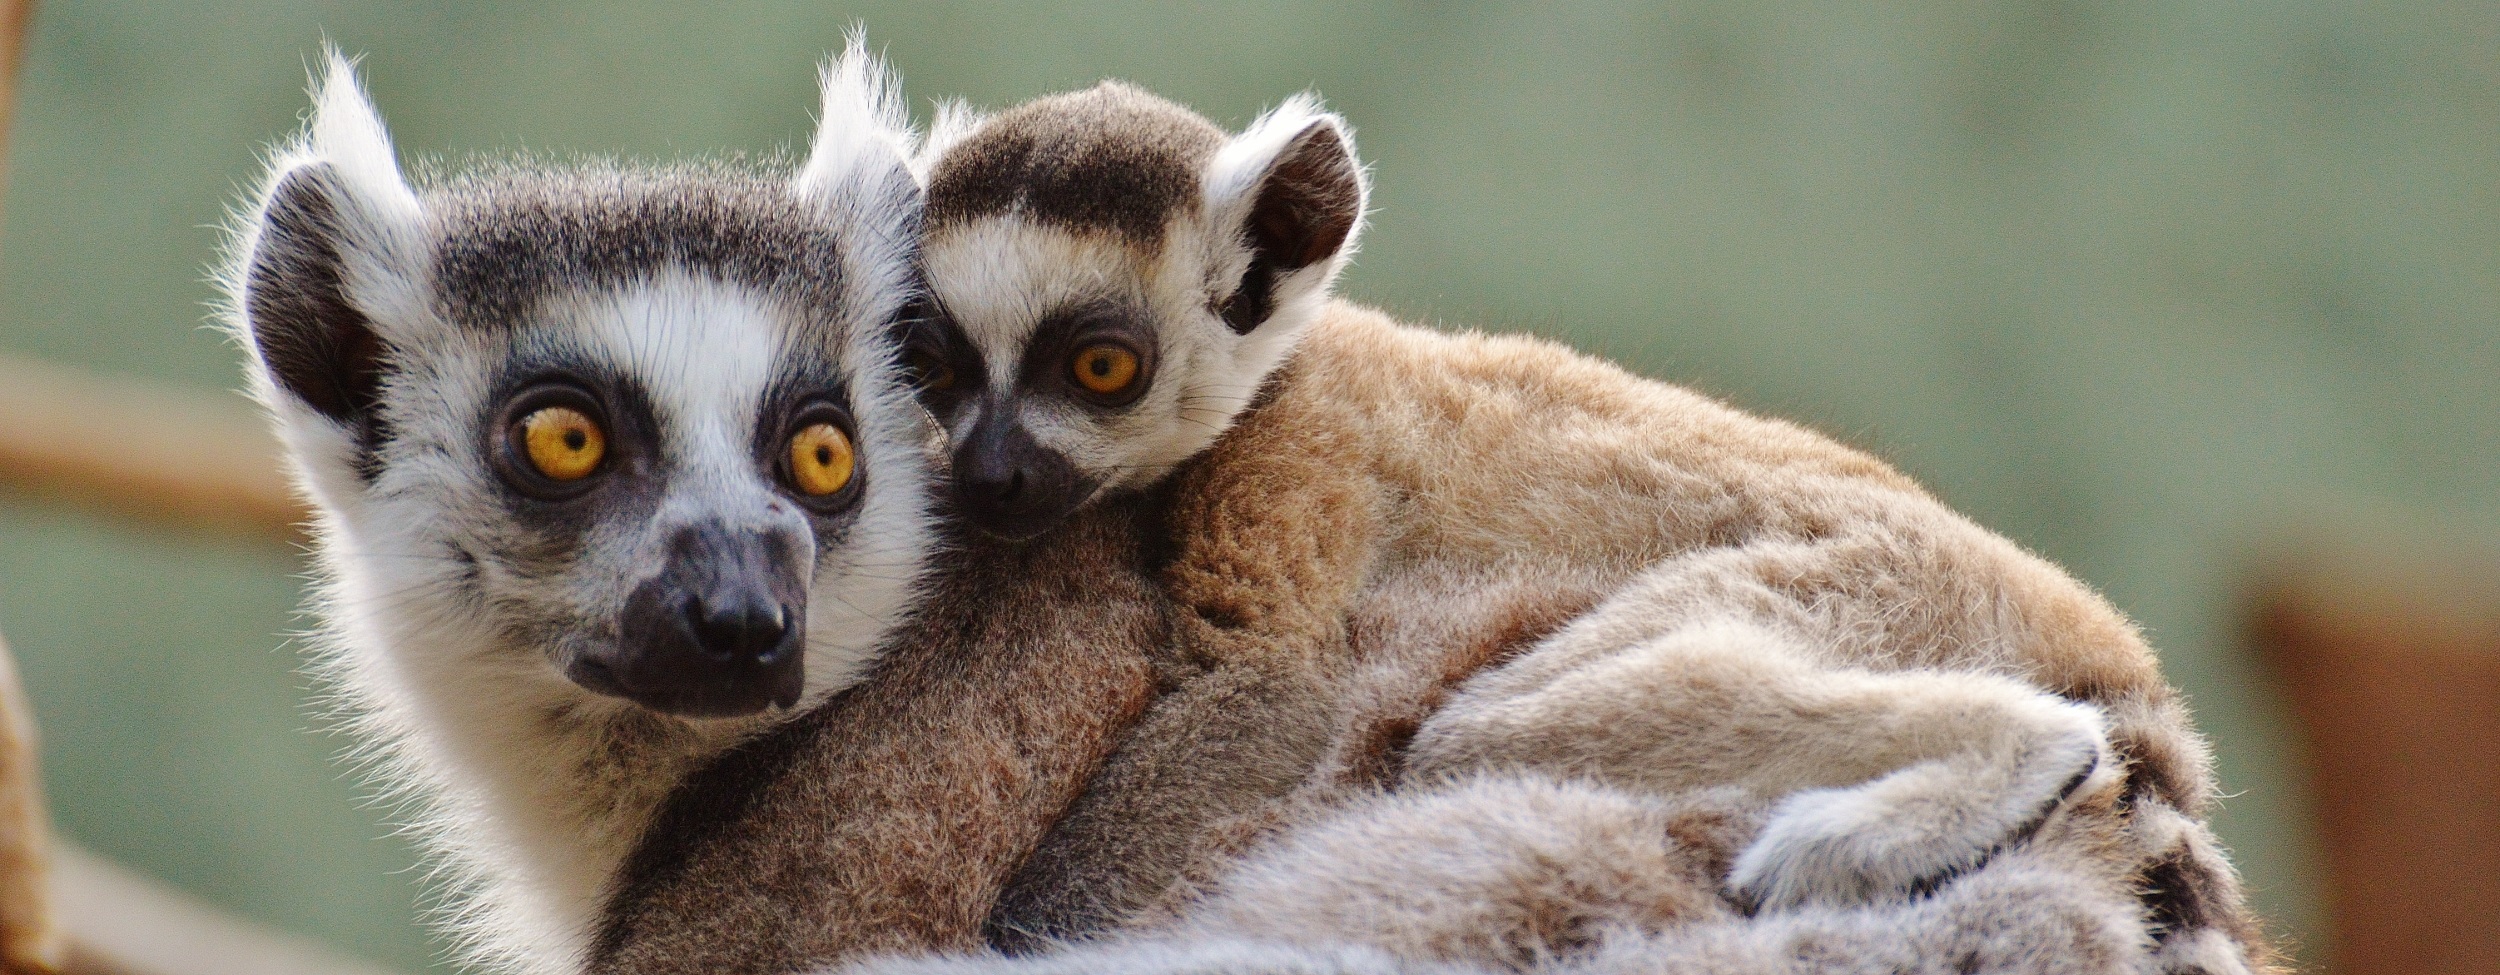
sweet, animal, cute, wildlife, zoo, mammal, security, fauna, primate, close up, whiskers, mother, ape, vertebrate, mama, lemur, animal world, munich, young animal, motherly love, tierpark hellabrunn, mom and child